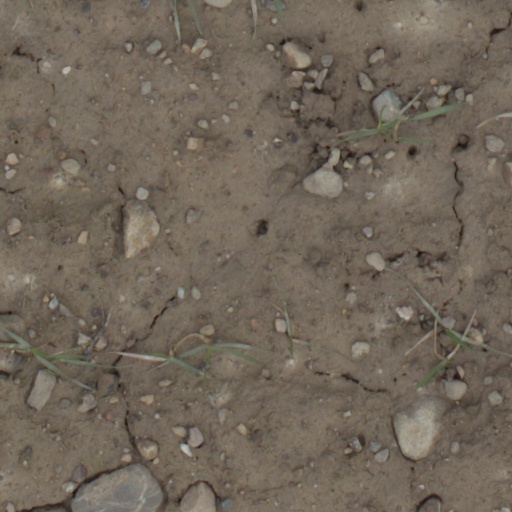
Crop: wheat